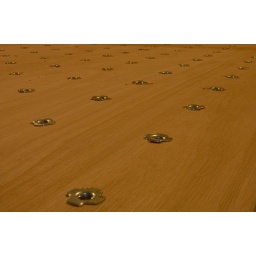
One part of the climbing wall I'm building (tee nuts in place!)